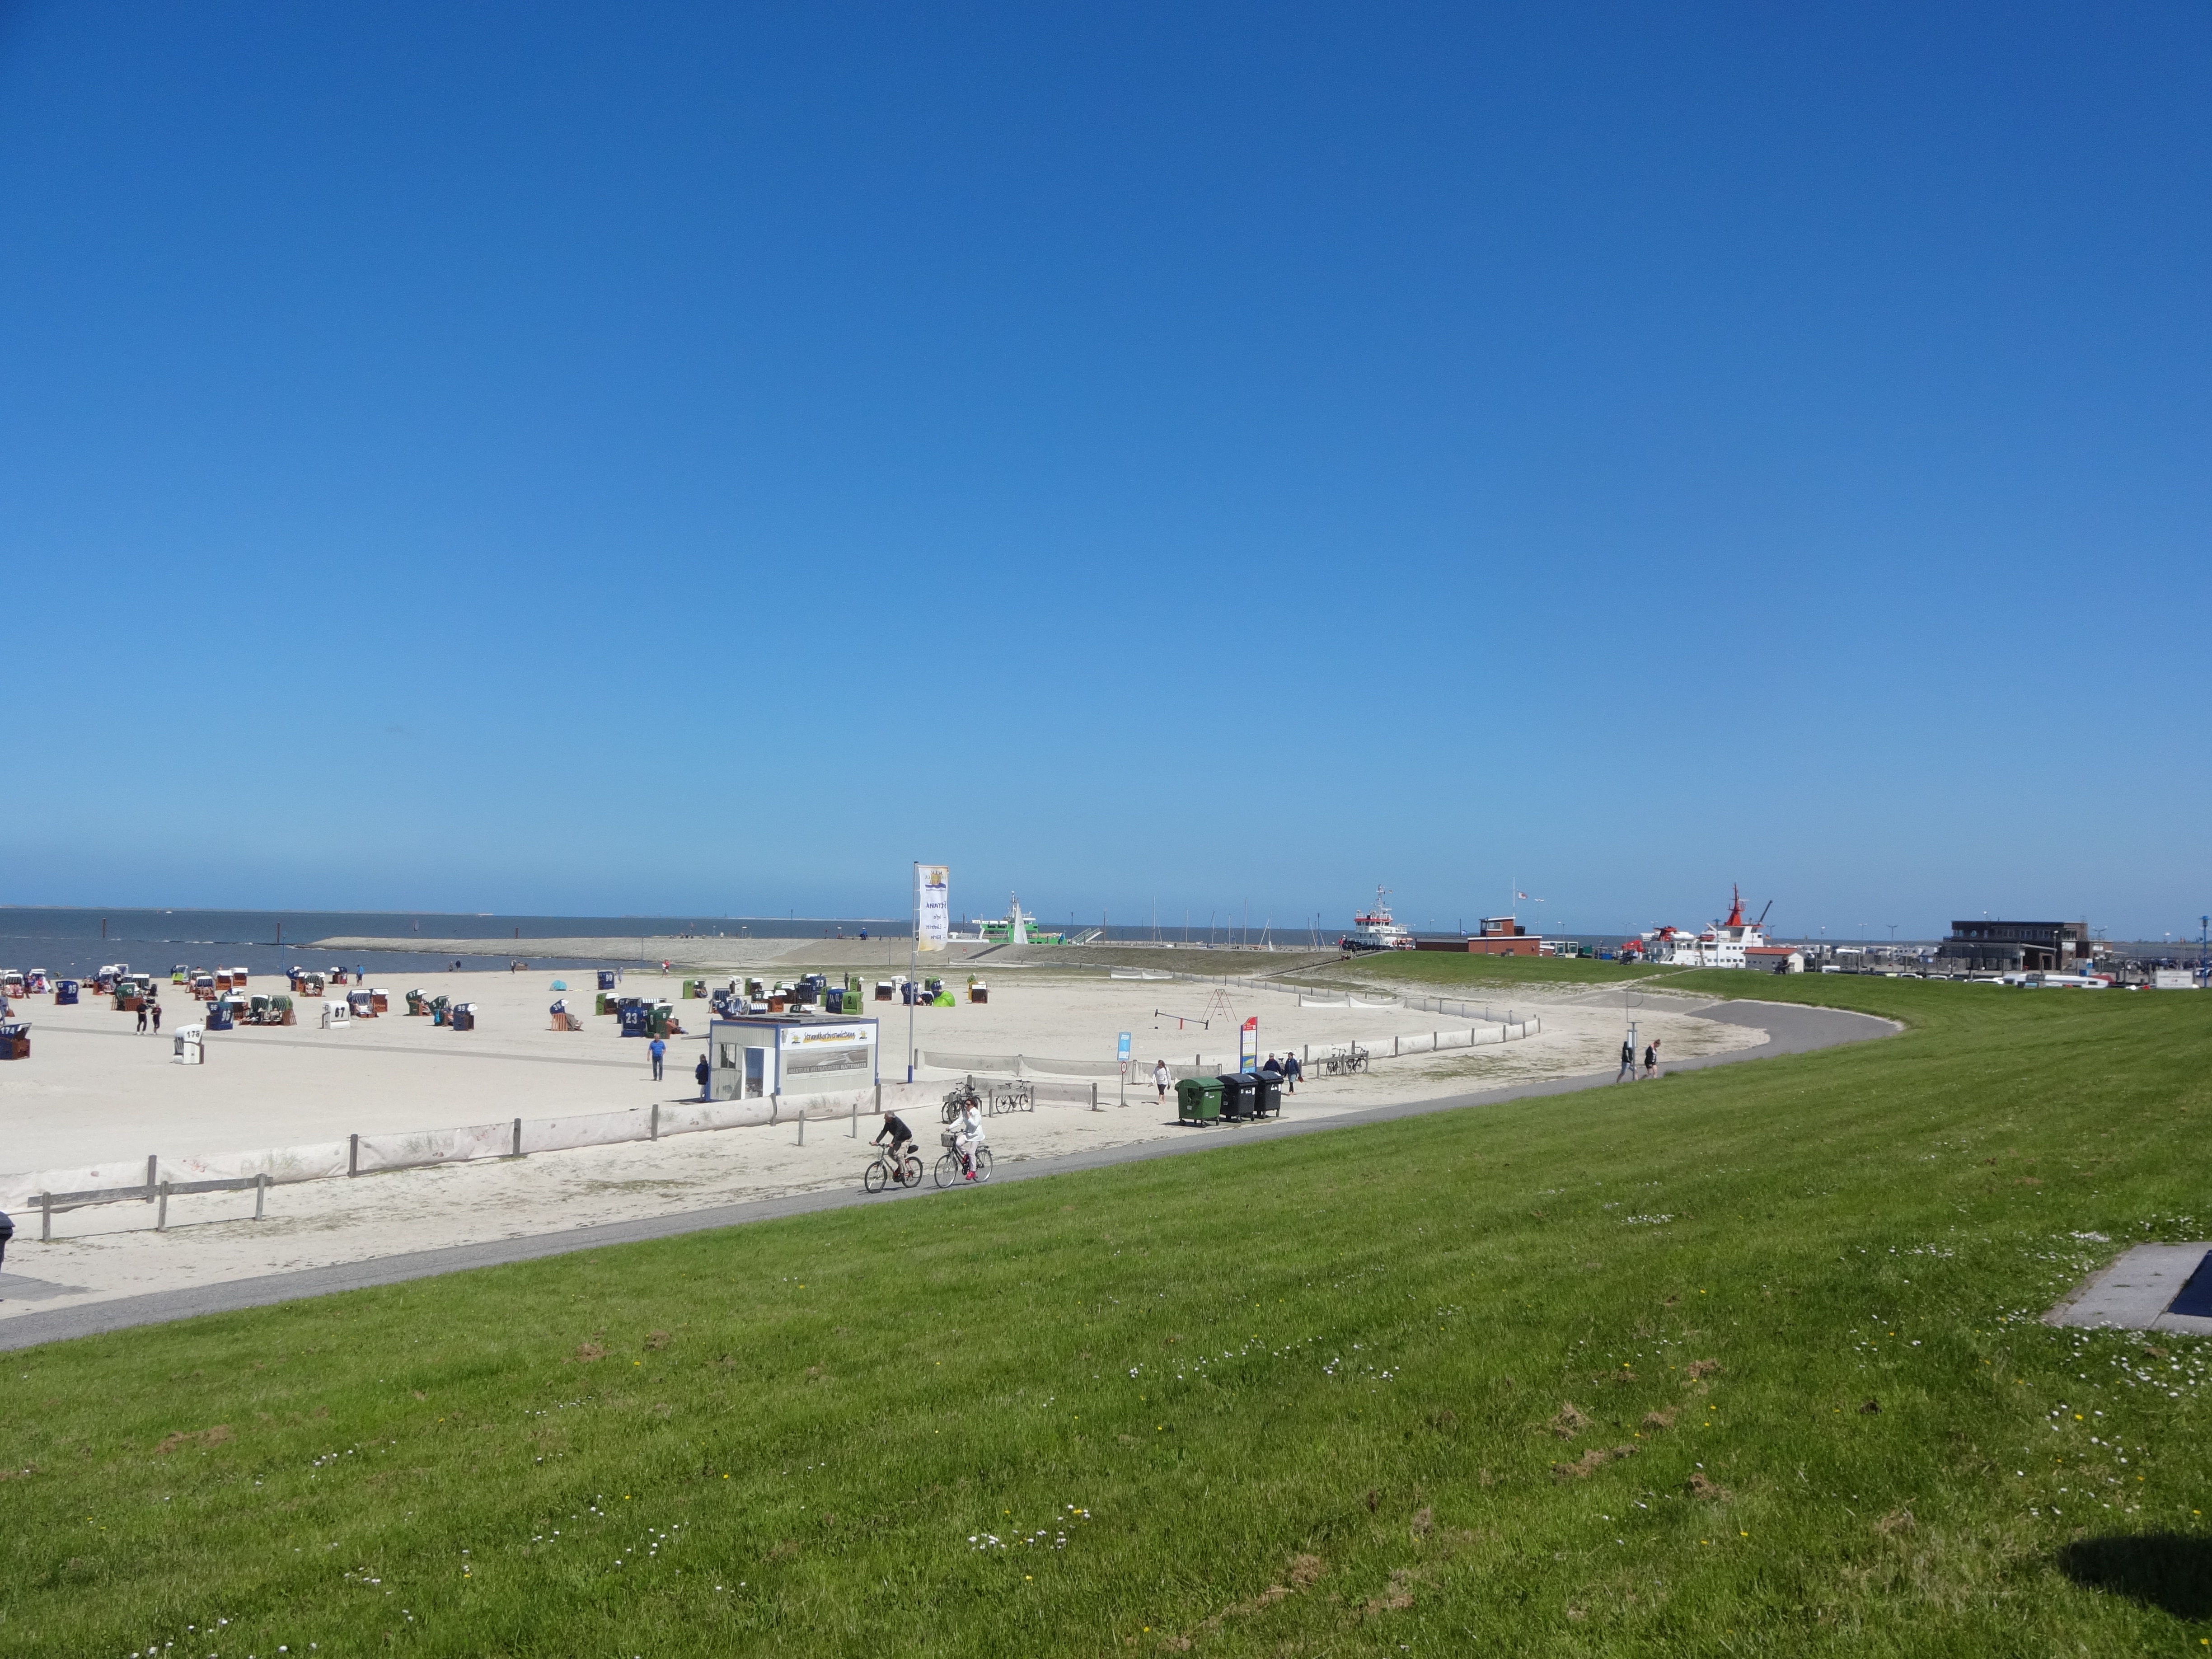
beach, sea, coast, nature, ocean, horizon, sky, boardwalk, shore, walkway, tower, holiday, bay, blue, body of water, north sea, nordfriesland, atmosphere of earth